Ivan Tikhonov

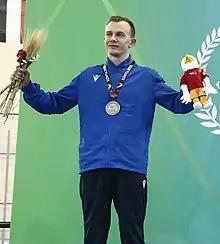
Tikhonov at the 2021 Islamic Solidarity Games

Ivan Aleksandrovich Tikhonov (born 21 April 1996) is a Russian-born Azerbaijani artistic gymnast. At the 2021 Islamic Solidarity Games, he won the vault gold medal, the all-around silver medal, and the horizontal bar bronze medal. He represented Azerbaijan at the 2020 Summer Olympics.